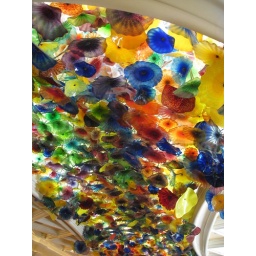
The hand-blown glass flowers of the Bellagio lobby ceiling, as designed by Dale Chihuly.